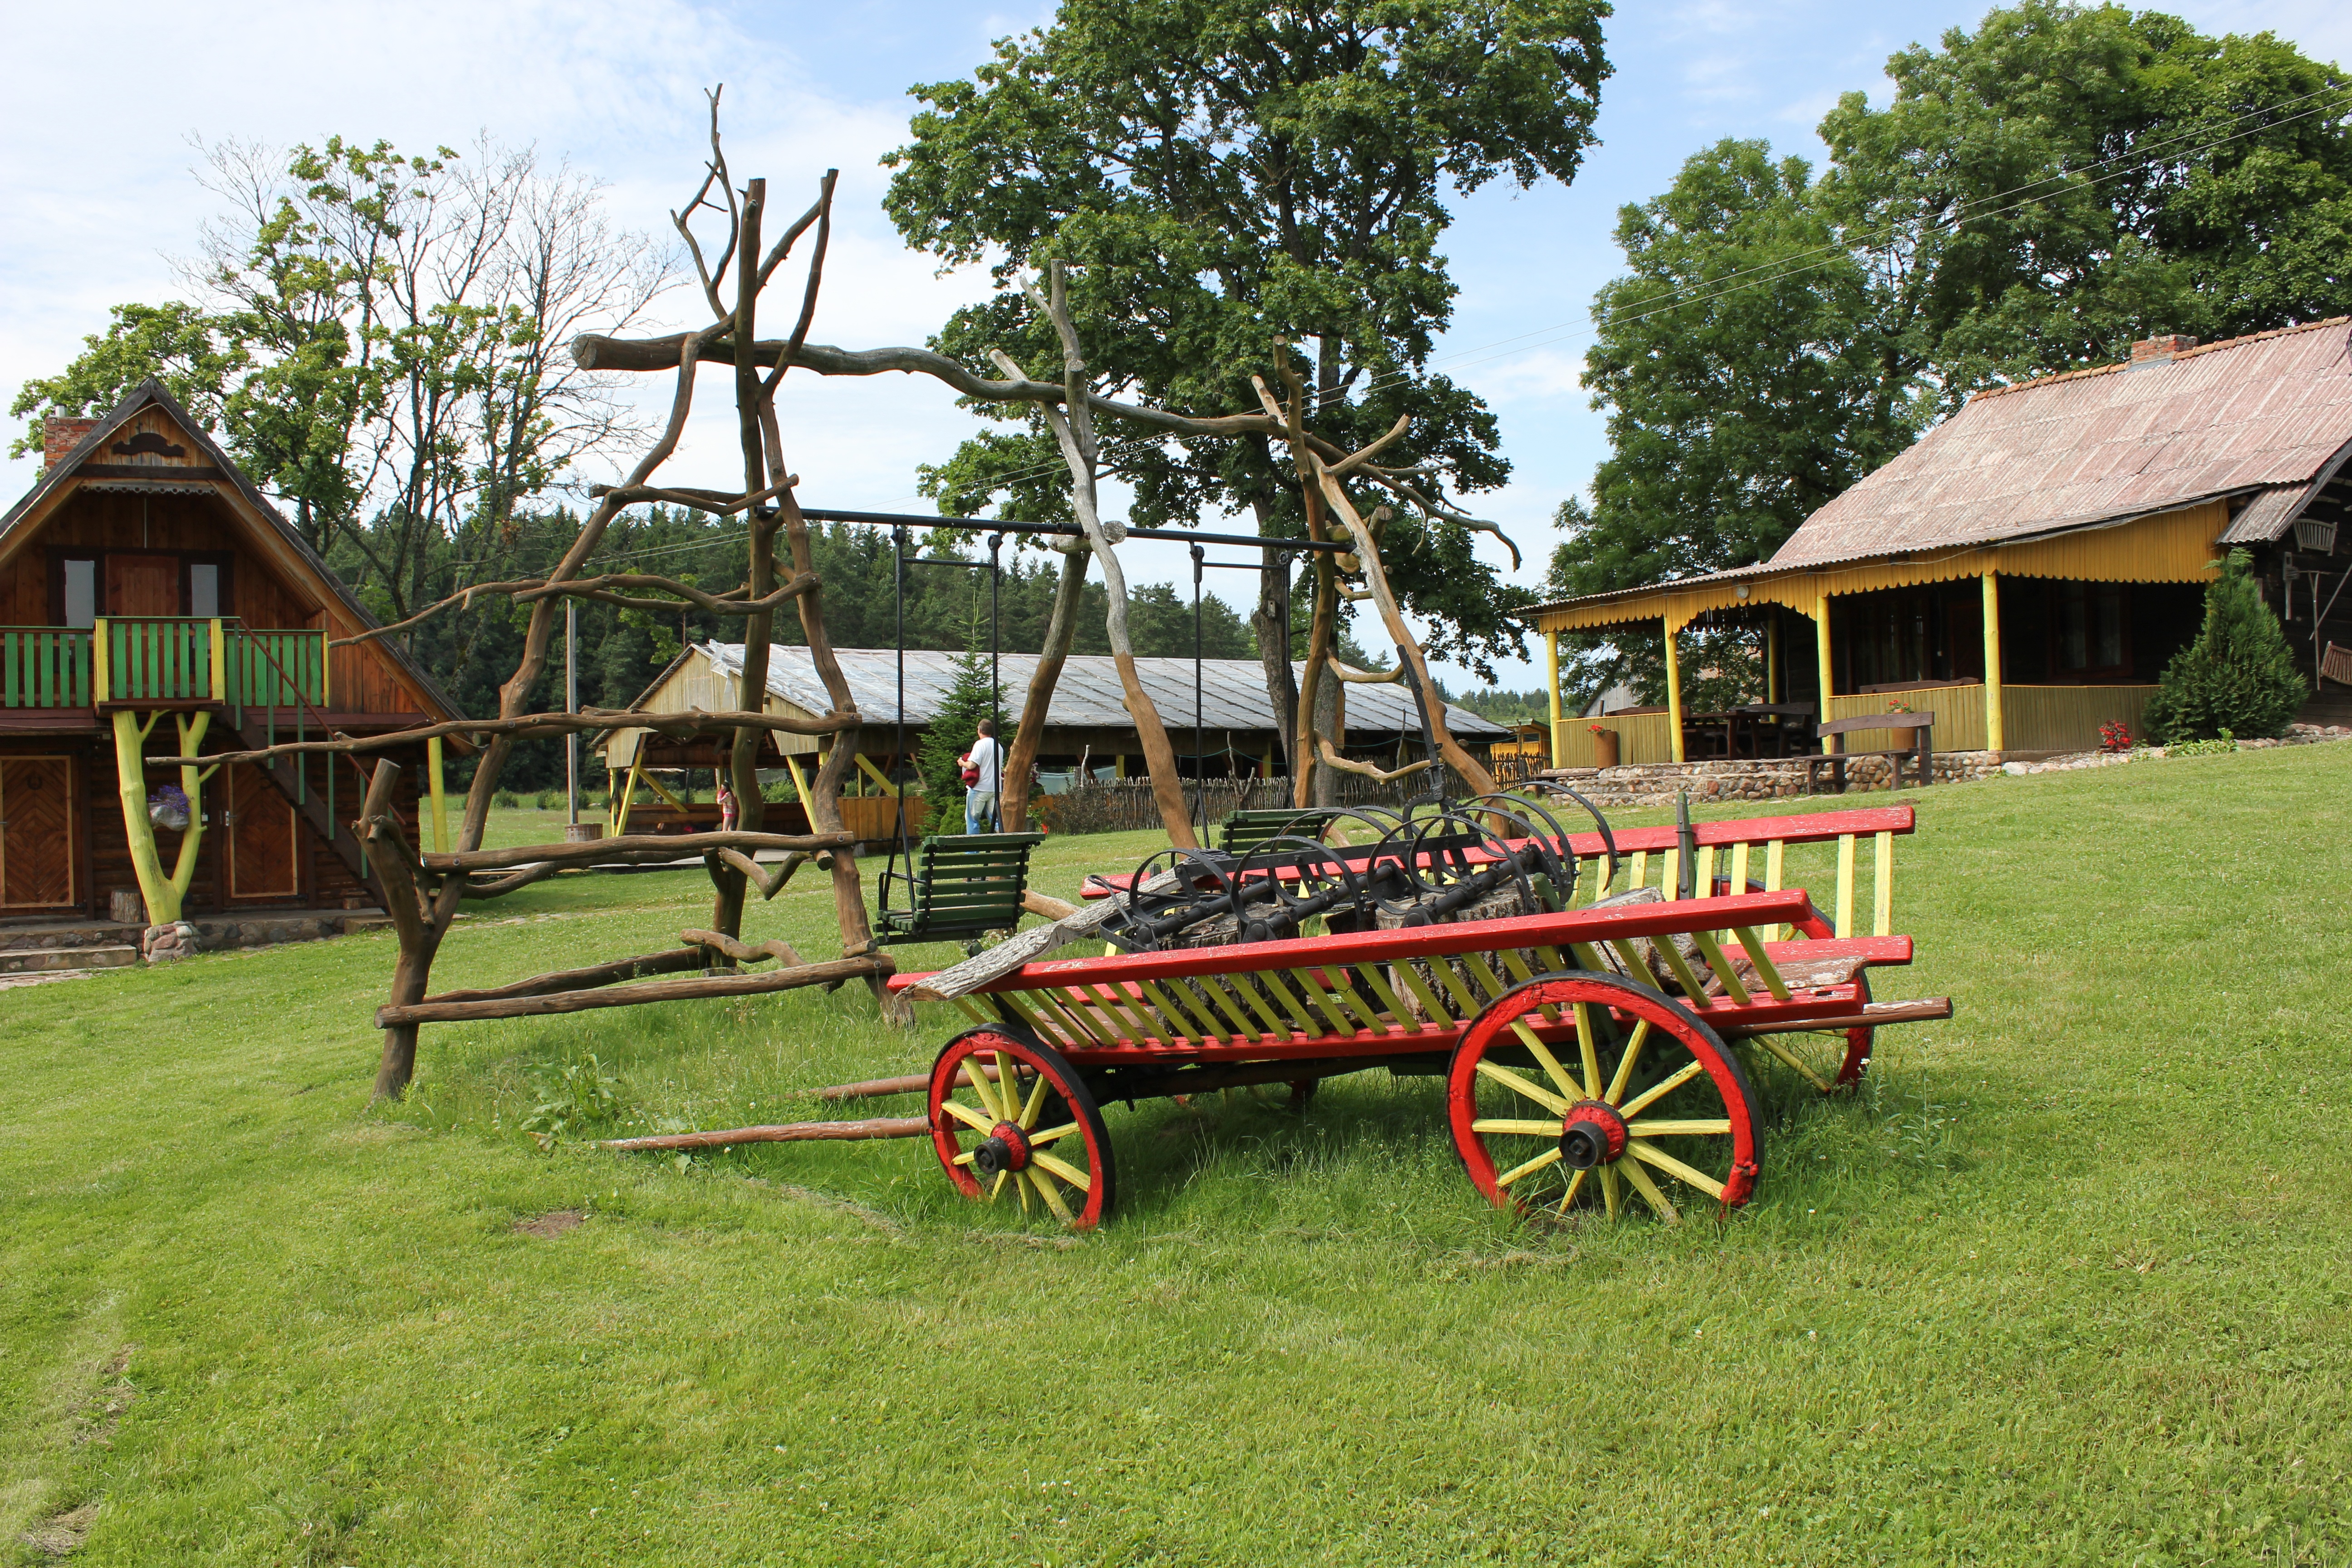
farm, cart, vehicle, agriculture, wooden house, playground, pretty, lithuania, rural area, country side, decorative cottage